Precursors to anarchism

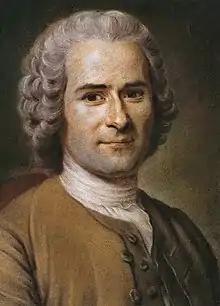
Jean-Jacques Rousseau

Ideas approaching anarchism were developed by Jean Meslier and Étienne-Gabriel Morelly, who extended the enlightenment criticisms of absolutism to all institutions. Meslier, a Catholic priest, privately wrote a "Testament" that denounced all religion as being actively harmful to people, espousing a revolutionary atheist philosophy that called for the abolition of economic inequalities and coercive laws. "More of an anarchist than an atheist", he analyzed the troubles of humankind as being due to individuals' desire to command and control others, either from political or clerical positions, and called for the poor to overthrow both church and state in a violent social revolution. The "Testament" went on to influence Voltaire, who expanded on Meslier's anti-clerical critiques in his "Dictionnaire philosophique" and on his anti-authoritarianism in "Candide". These critiques found further expression in "The System of Nature" by Baron d'Holbach, who put forward a materialistic philosophy that rejected religion and upheld the scientific method, which he believed would lead to the maximization of happiness. In later works, he advocated the minimization of government and the establishment in its place of a utilitarian social contract between citizens.